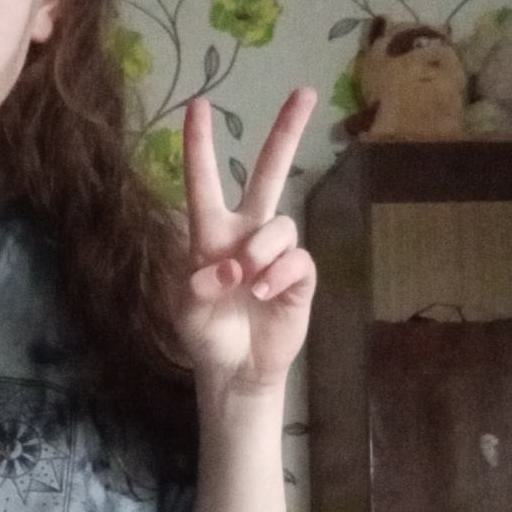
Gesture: peace